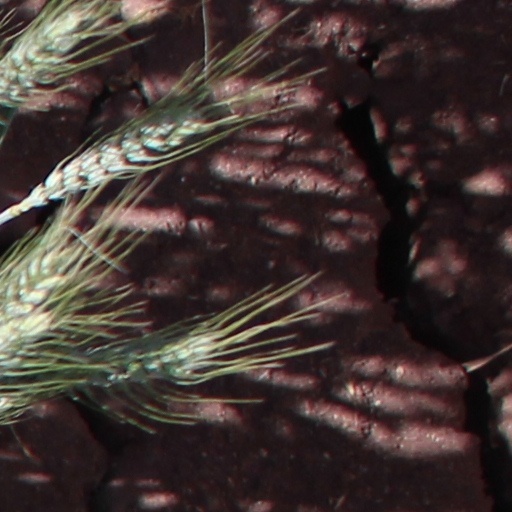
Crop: wheat